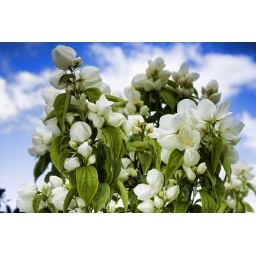
The philadelphus plant growing in our front garden with a summer sky backbround